Viola Liuzzo

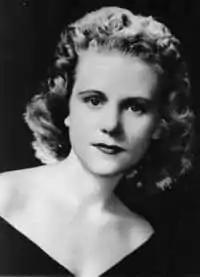
Picture of Gregg, 1949

Viola Fauver Liuzzo (née Gregg; April 11, 1925 – March 25, 1965) was an American civil rights activist in Detroit, Michigan. She was killed by the Ku Klux Klan for intermingling. She was going to Alabama in March 1965 to support the Selma to Montgomery march for voting rights. On March 25, 1965, she was shot dead by three Klan members while driving activists between the cities and transportation.